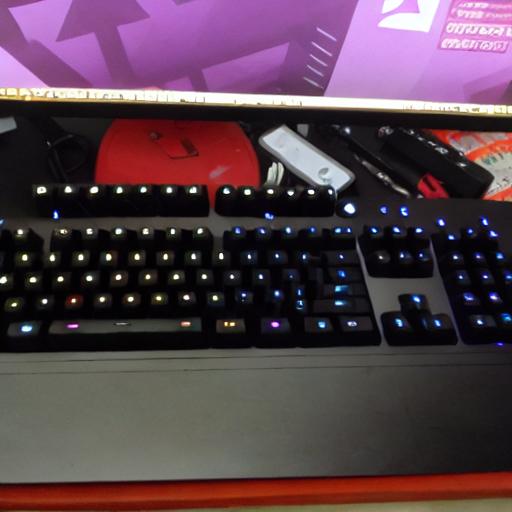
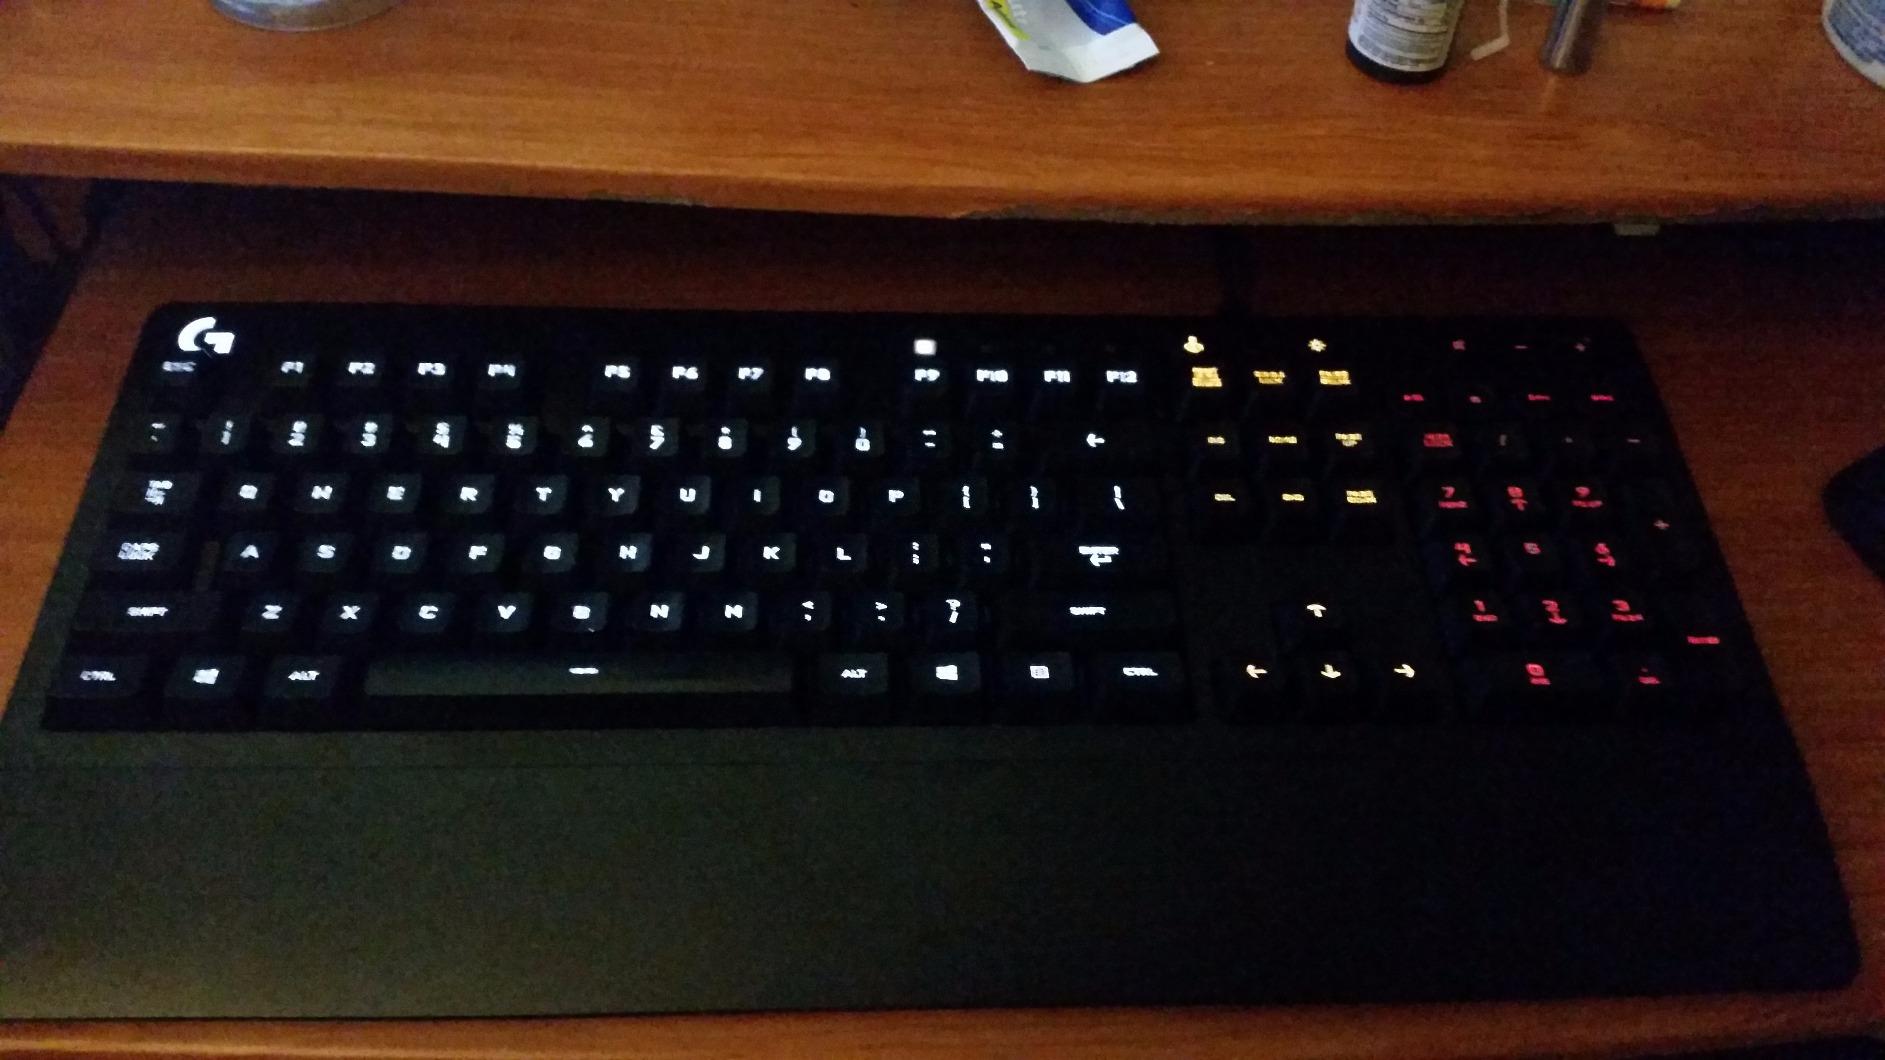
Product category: keyboard
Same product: no